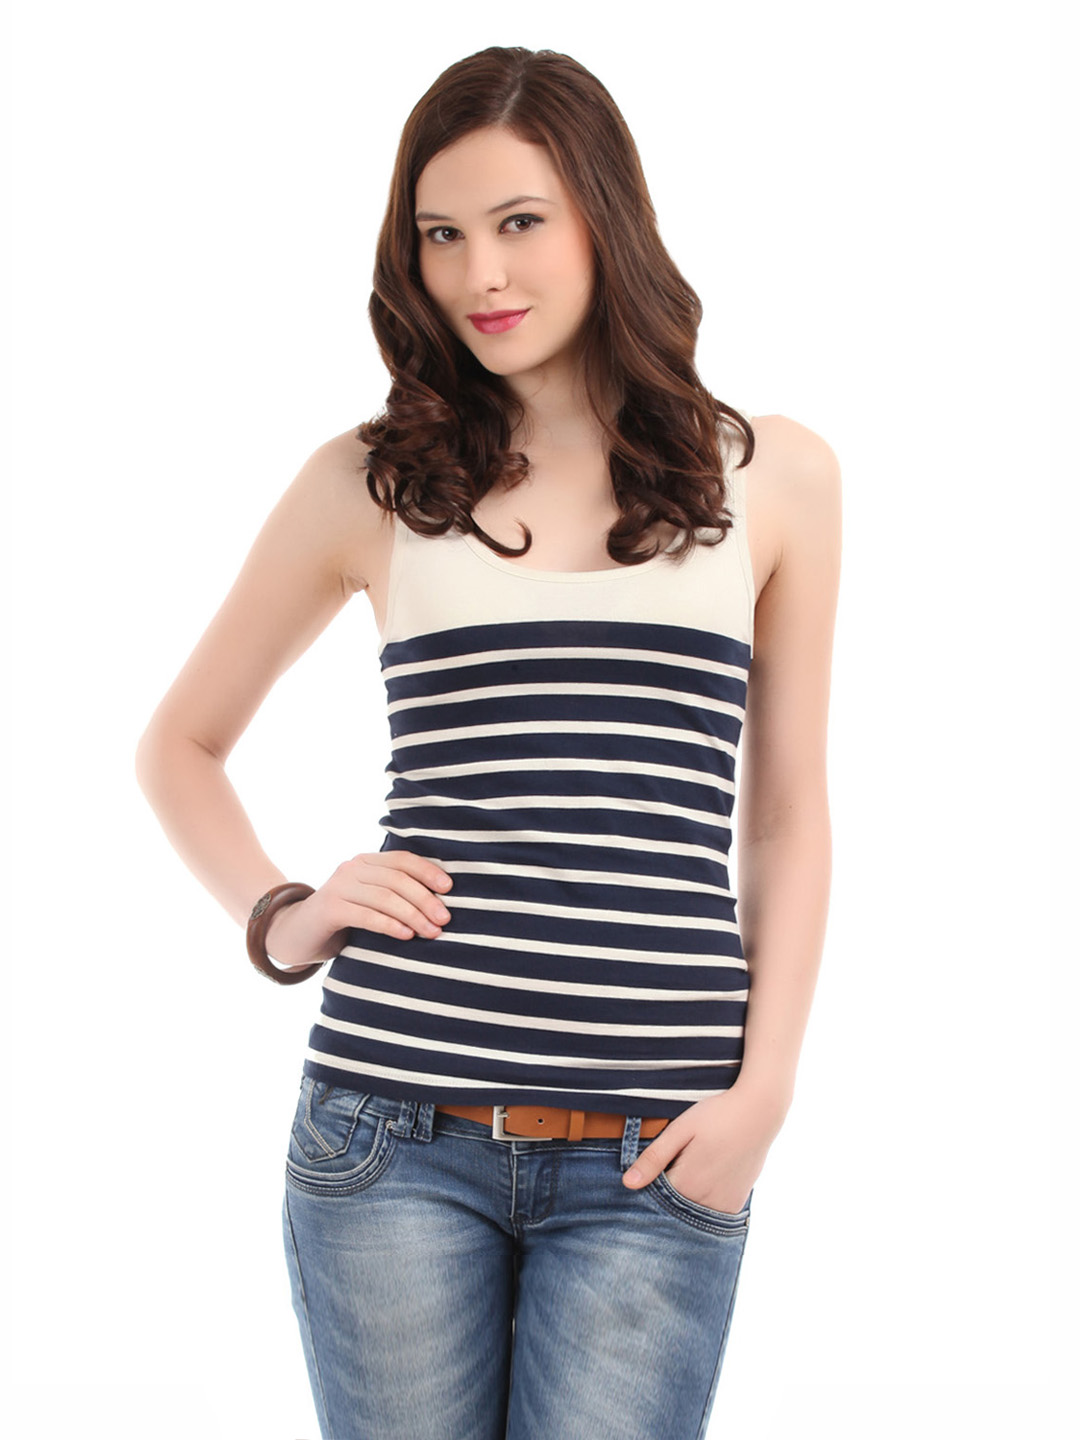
French Connection Women Cream and Navy Blue Striped Top
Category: Apparel / Topwear / Tops
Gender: Women
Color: Cream
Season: Summer 2012
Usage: Casual